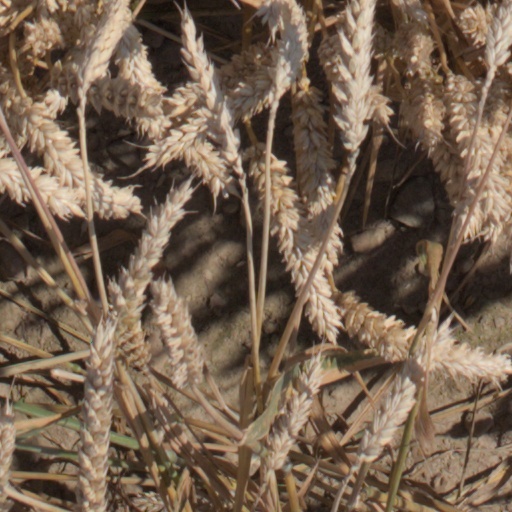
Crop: wheat